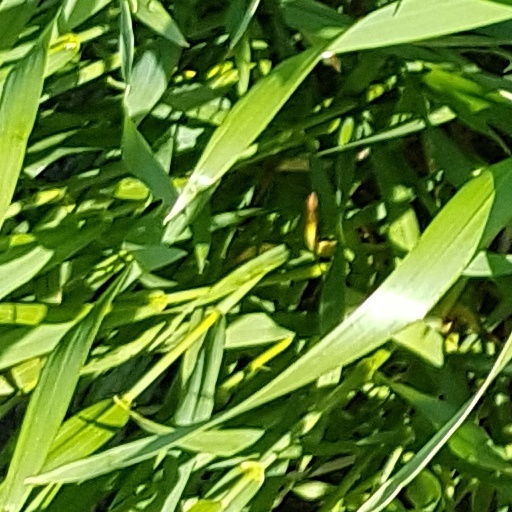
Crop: wheat